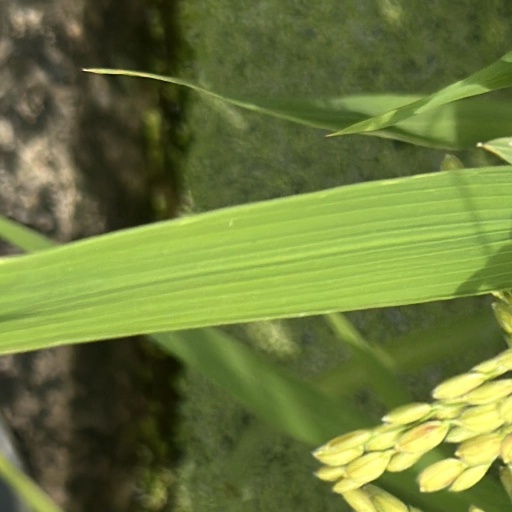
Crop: rice